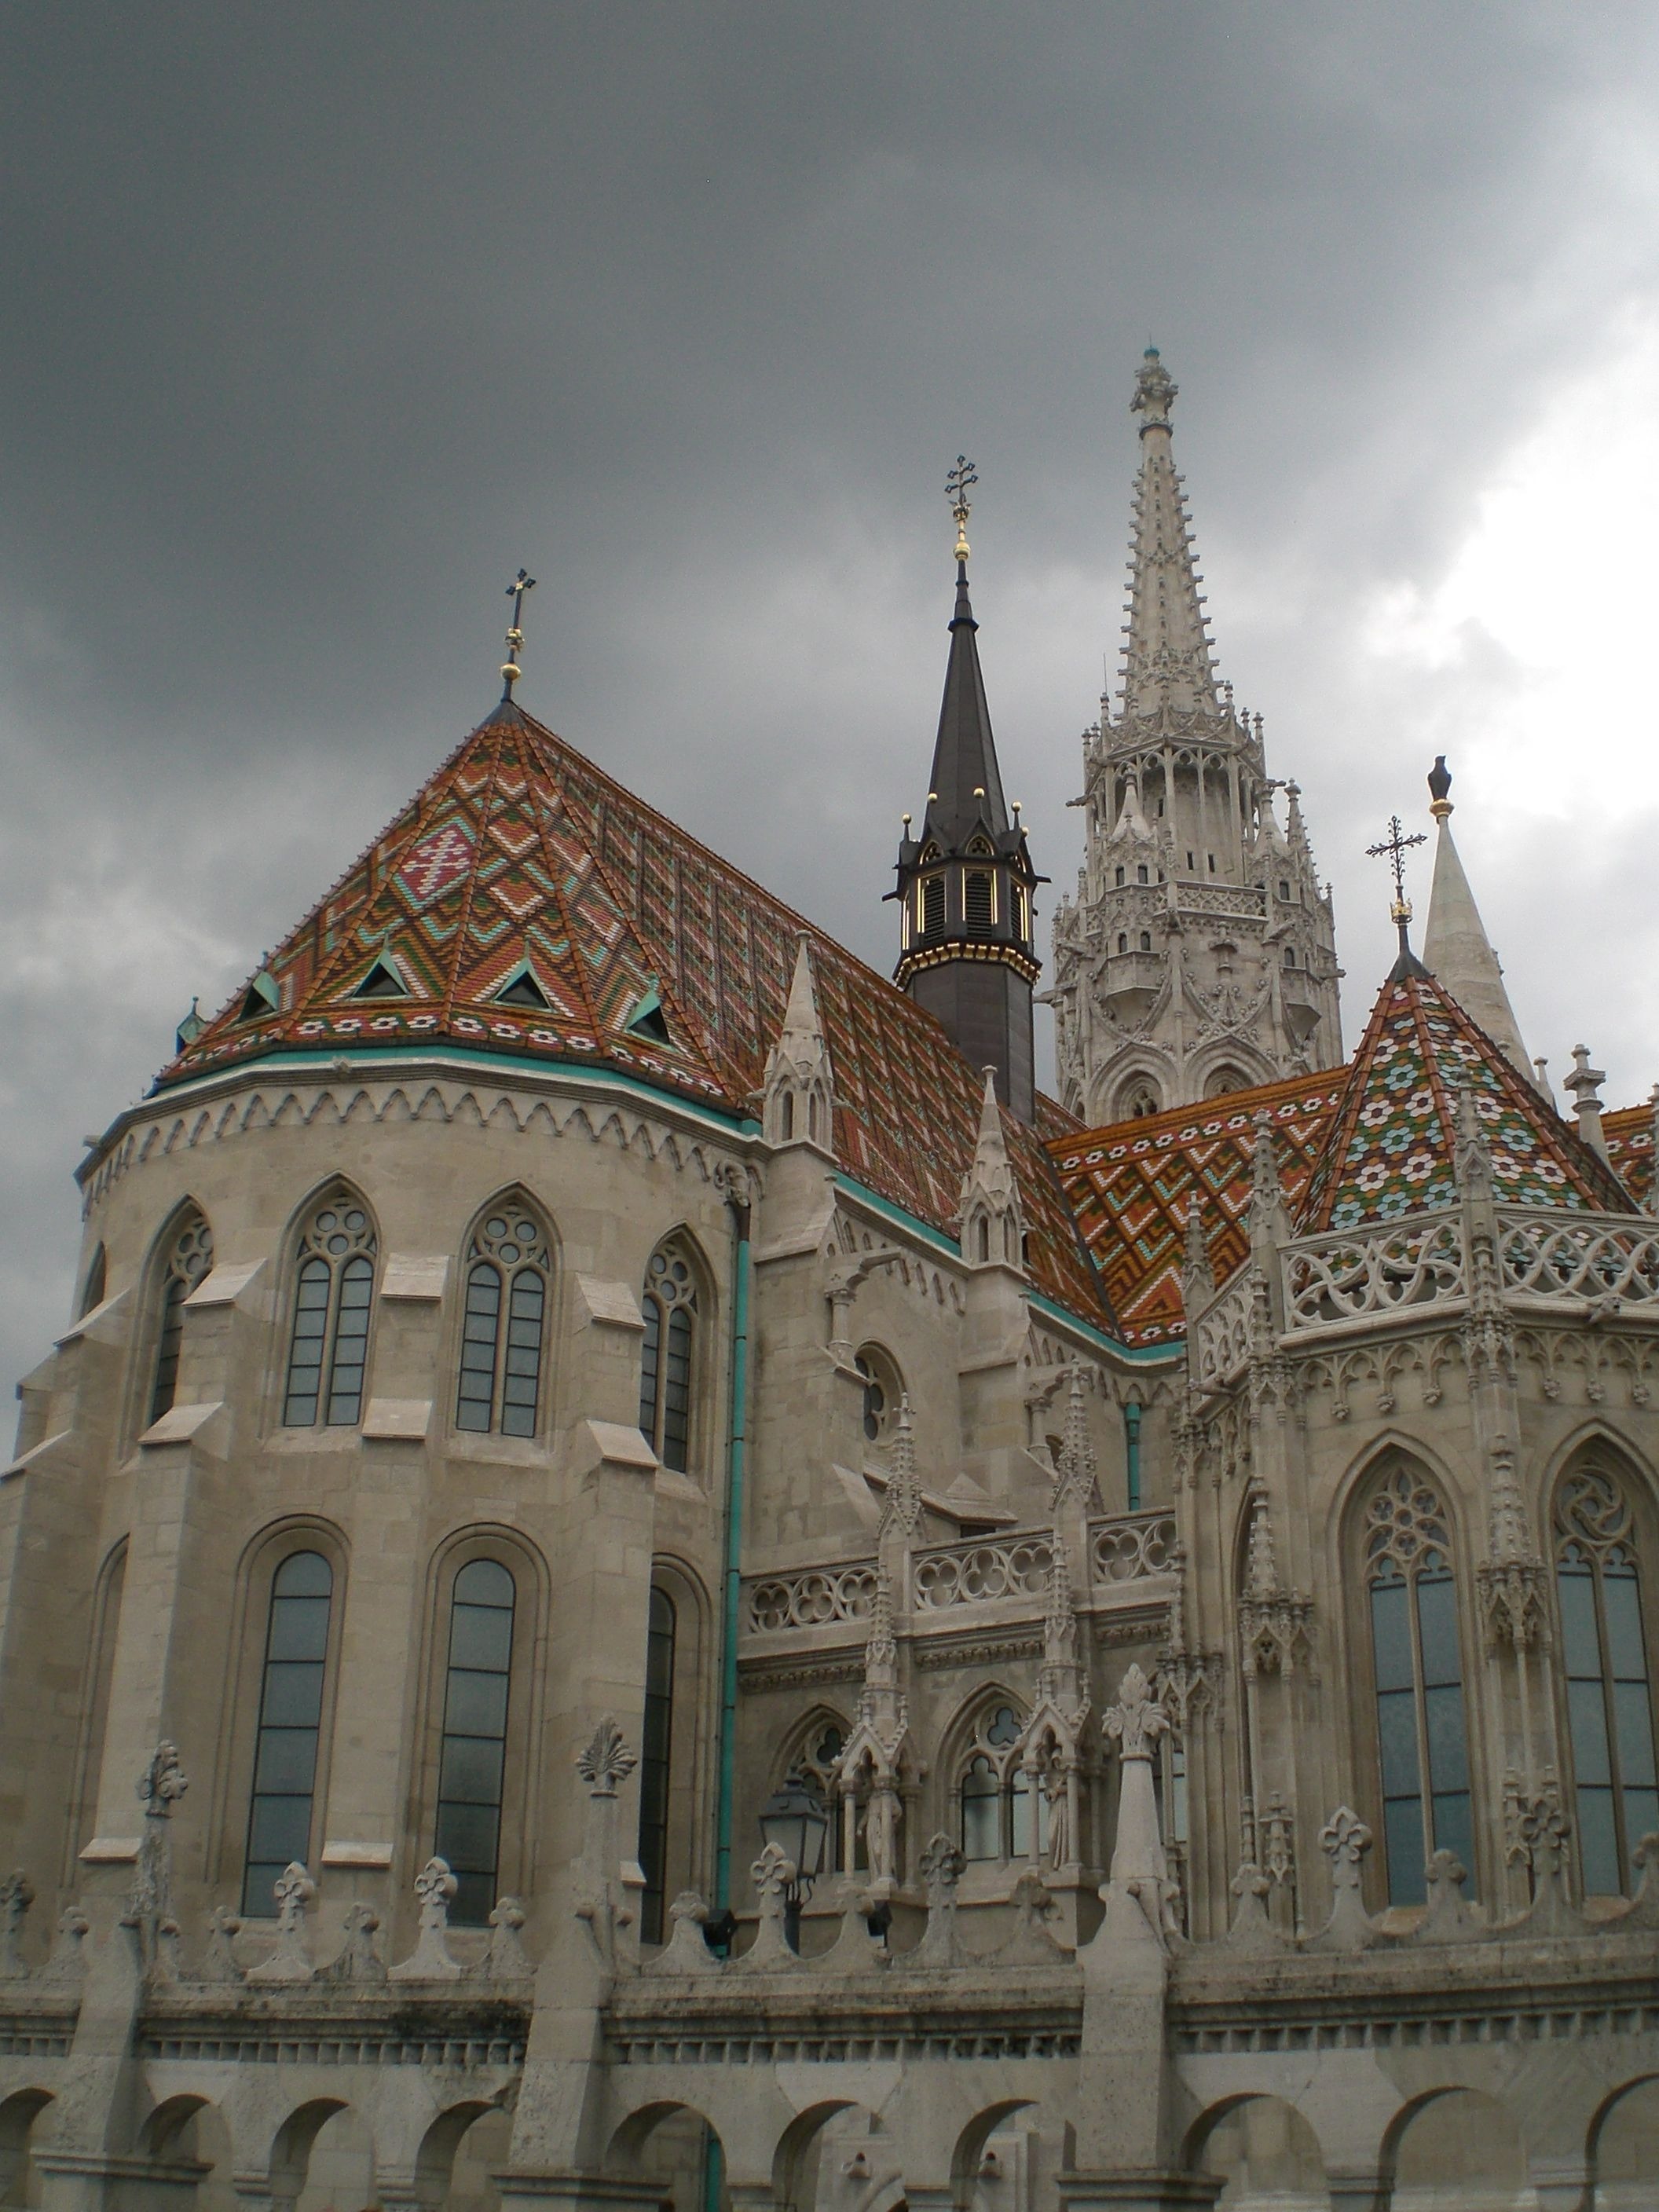
architecture, structure, building, stone, religion, landmark, facade, church, cathedral, place of worship, religious, spire, tiles, budapest, basilica, dome, stonework, masonry, gothic architecture, historic site, byzantine architecture, matthias church, king matthias of hungary